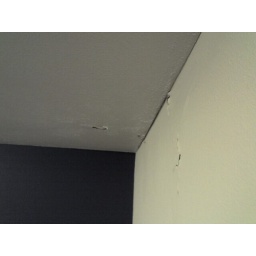
water damage from leaking room in preschool classroom